Madeleine Boullogne

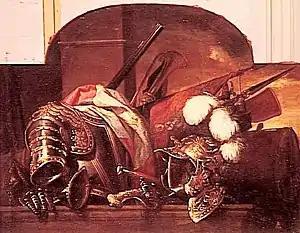
Trophys of war, Château de Versailles.

Madeleine Boullogne (baptised 24 July 1646, Paris - 30 January 1710, Paris) was a French Baroque still life painter.